Francisco Escudero (composer)

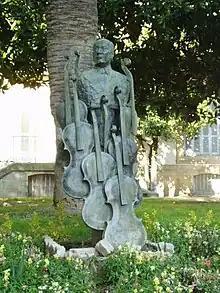
Monument to Francisco Escudero in Zarautz, Gipuzkoa

Francisco Escudero García de Goizueta (August 13, 1912 – June 17, 2002) was a Basque violinist, composer and conductor.